Salem Evangelical Church (Plain, Wisconsin)

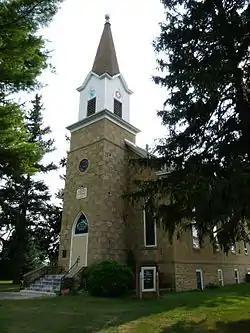

Salem Evangelical Church in Plain, Wisconsin, also known as Salem United Methodist Church of Honey Creek Township, is a Gothic Revival church built in 1875. It was listed on the National Register of Historic Places in 1988. The congregation, which was formed in 1844, was the focus of the Swiss community.